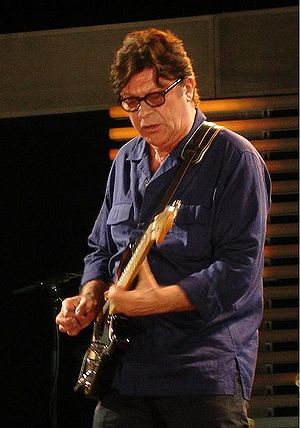
Robbie Robertson
"Jaime Royal ""Robbie"" Robertson, OC er en canadisk musiker, sangskriver, filmmusikkomponist, producer, skuespiller og forfatter. Robertson er bedst kendt for sin karriere som leadguitarist og sangskriver i The Band og for sin solokarriere som musiker.